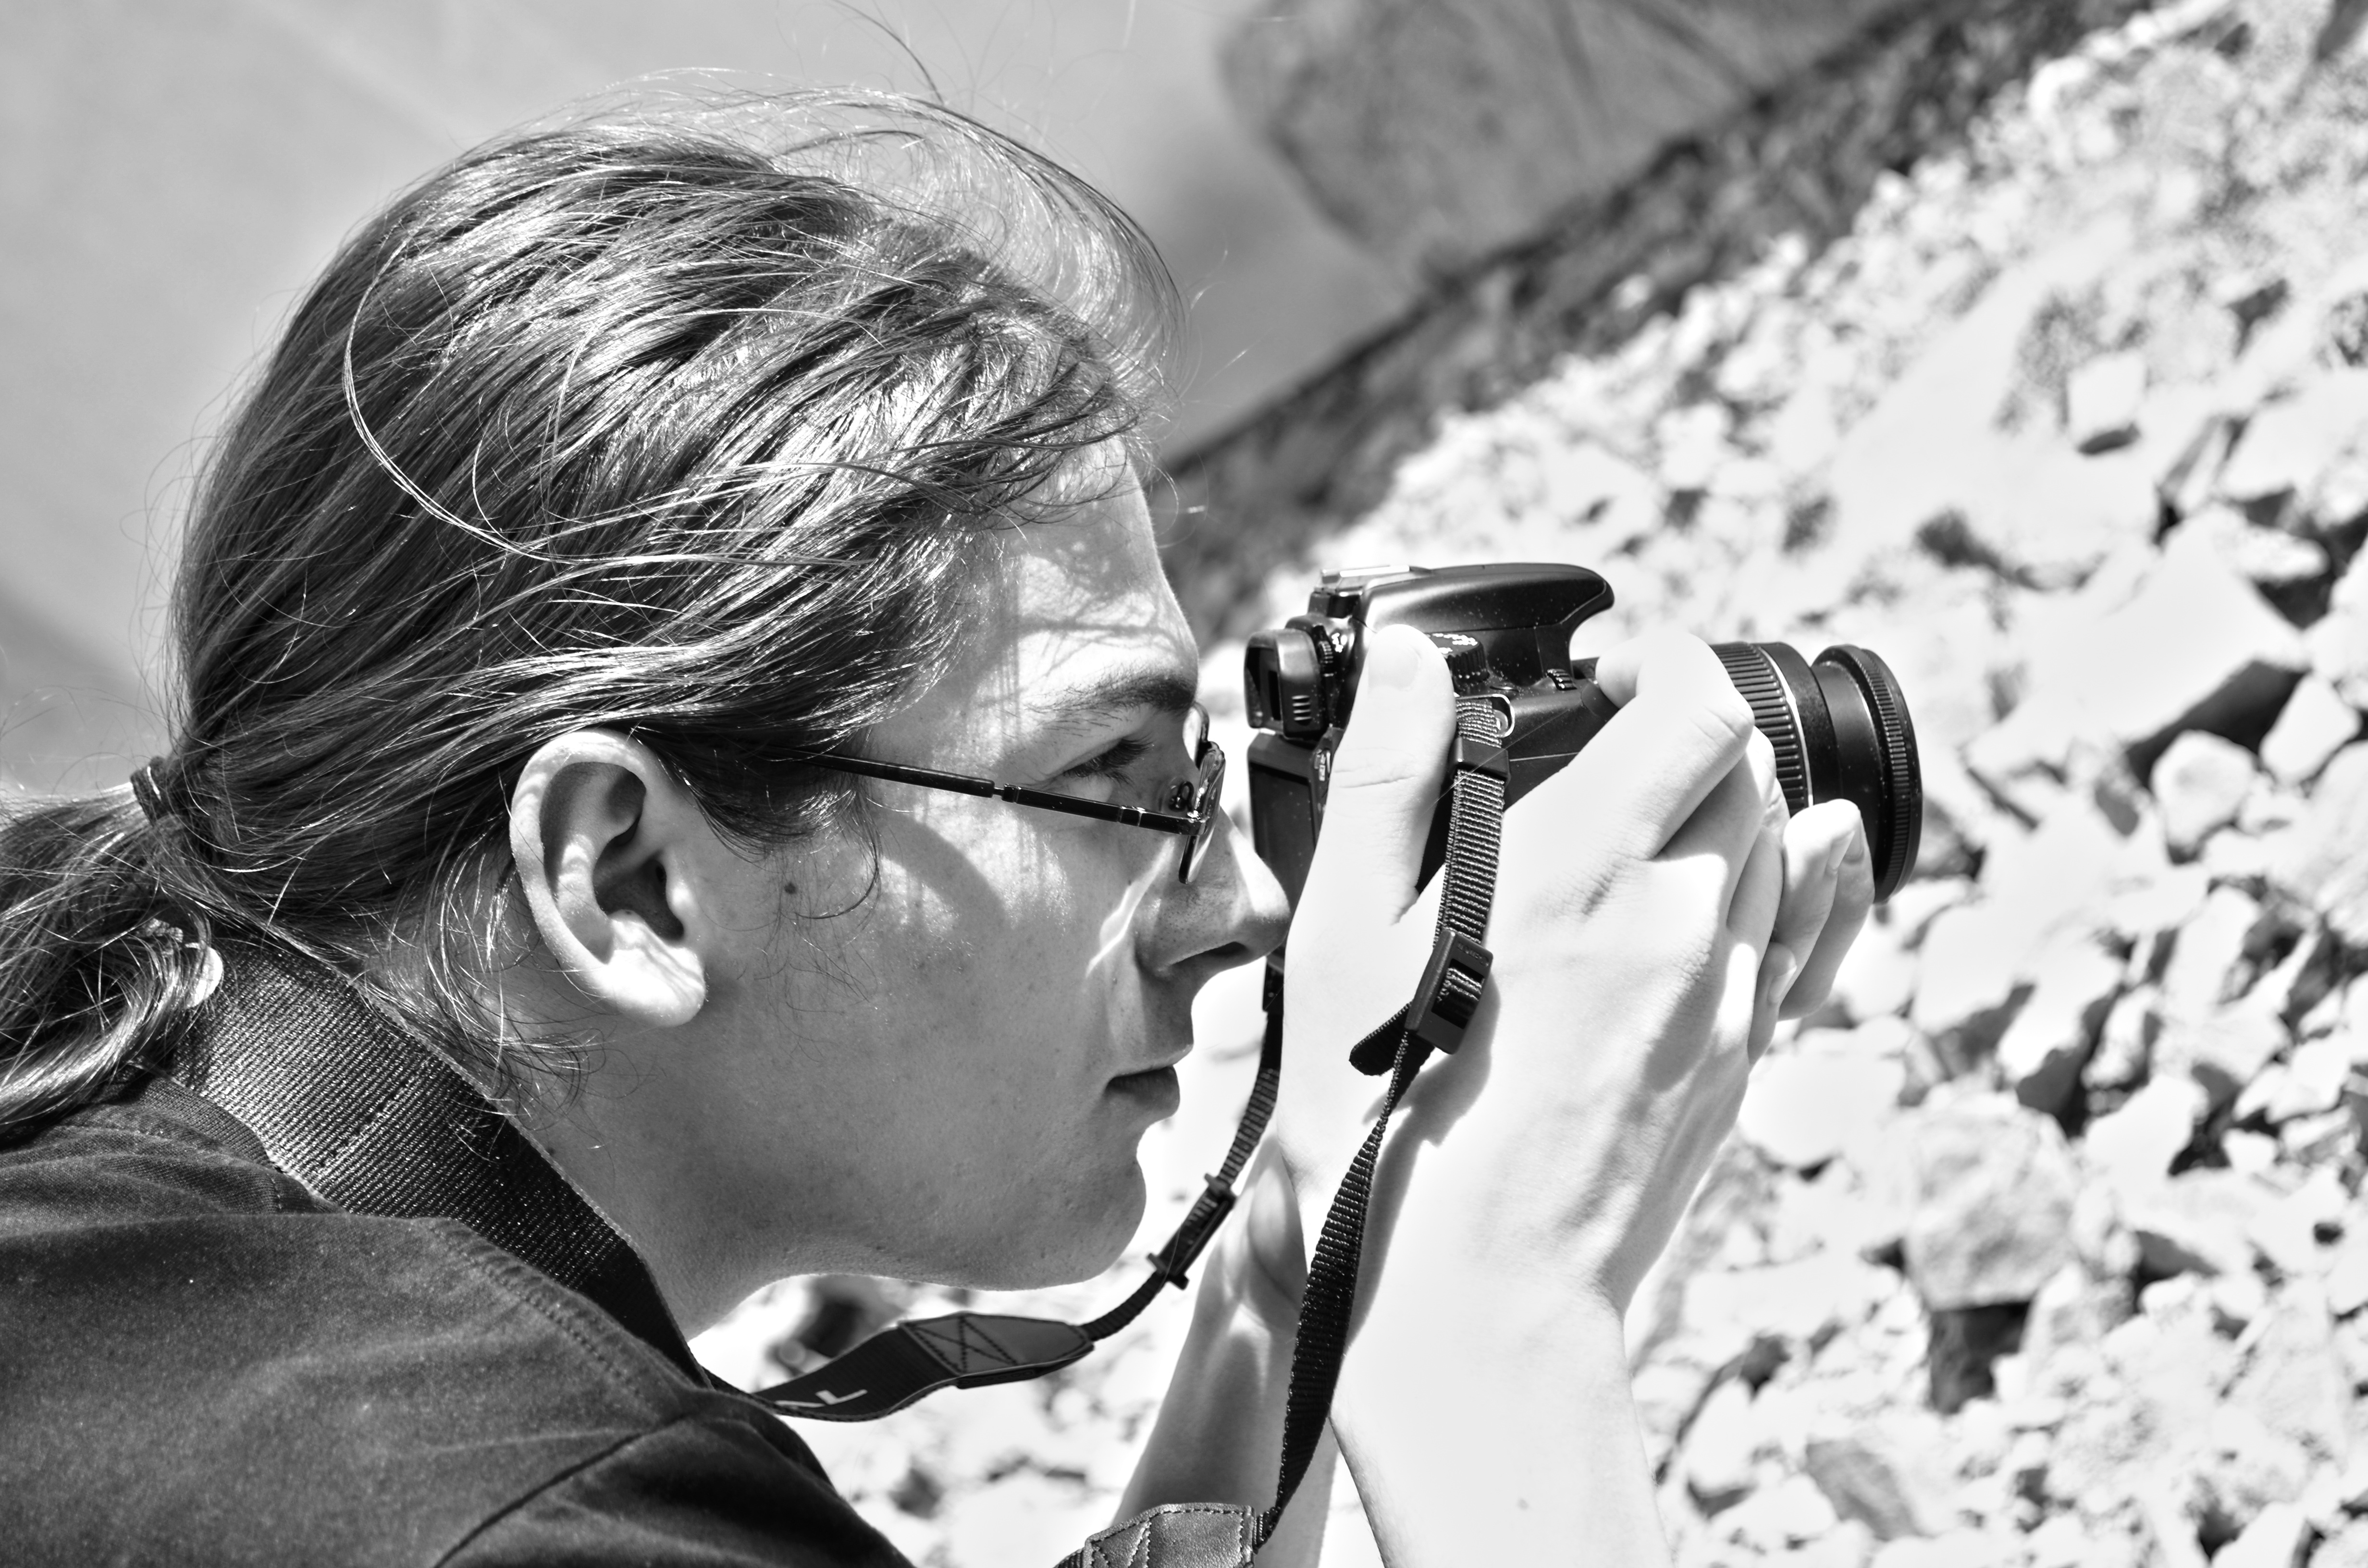
person, black and white, white, photography, boy, portrait, young, spring, black, monochrome, one, glasses, photograph, emotion, interaction, photo shoot, monochrome photography